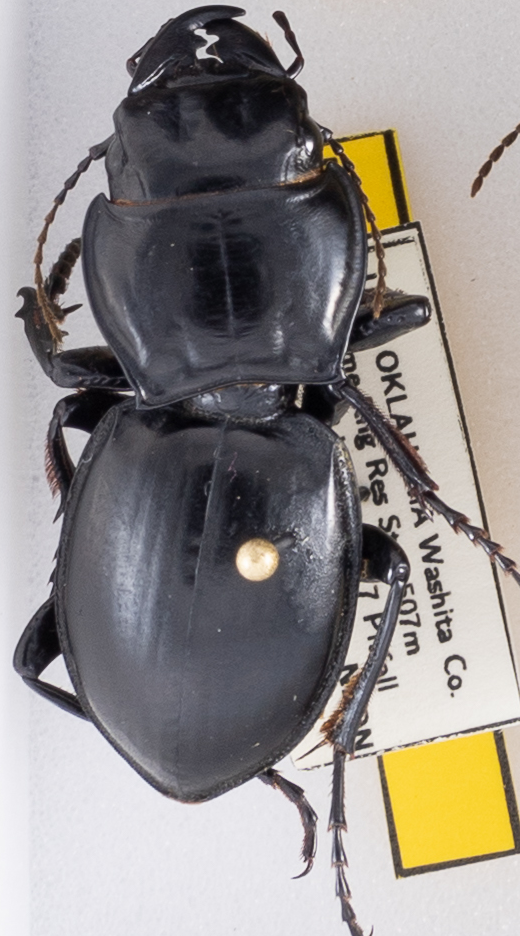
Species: Pasimachus californicus
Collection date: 2022-07-27
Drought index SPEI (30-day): -1.118
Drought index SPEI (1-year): -1.766
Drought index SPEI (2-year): -1.058